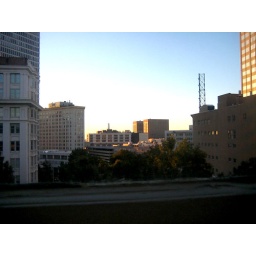
View of the sunrise outside our bedroom window in our new home, Downtown Atlanta.